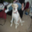
Label: dog